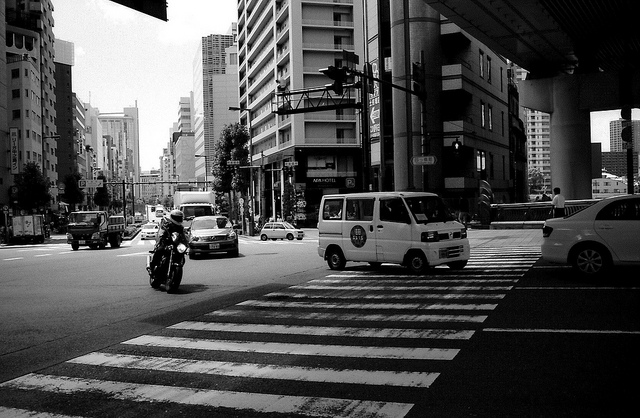
user: Given an image and a question. Answer the question in a short answer. Question: How hard would it be for the motorcyle to navigate through the city? Short Answer:
assistant: easy